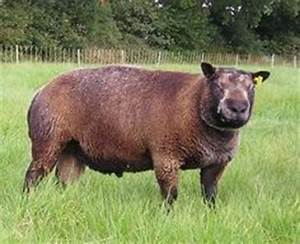
Label: sheep